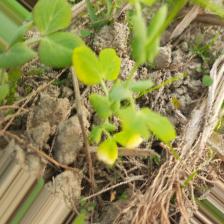
Label: Ascochyta blight